The Curse (1924 film)

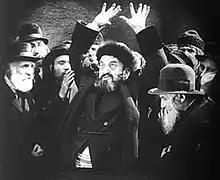
Scene from a film

The Curse is a 1924 Austrian drama film directed by Robert Land and starring Lilian Harvey, Oscar Beregi and Albert Heine. It was shot at the Sievering Studios.